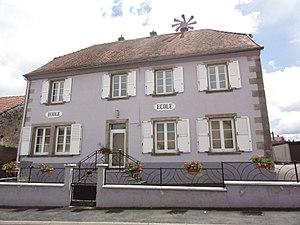
Zilling (Moselle) école
Zilling est une commune française située dans le département de la Moselle, en région Grand Est.